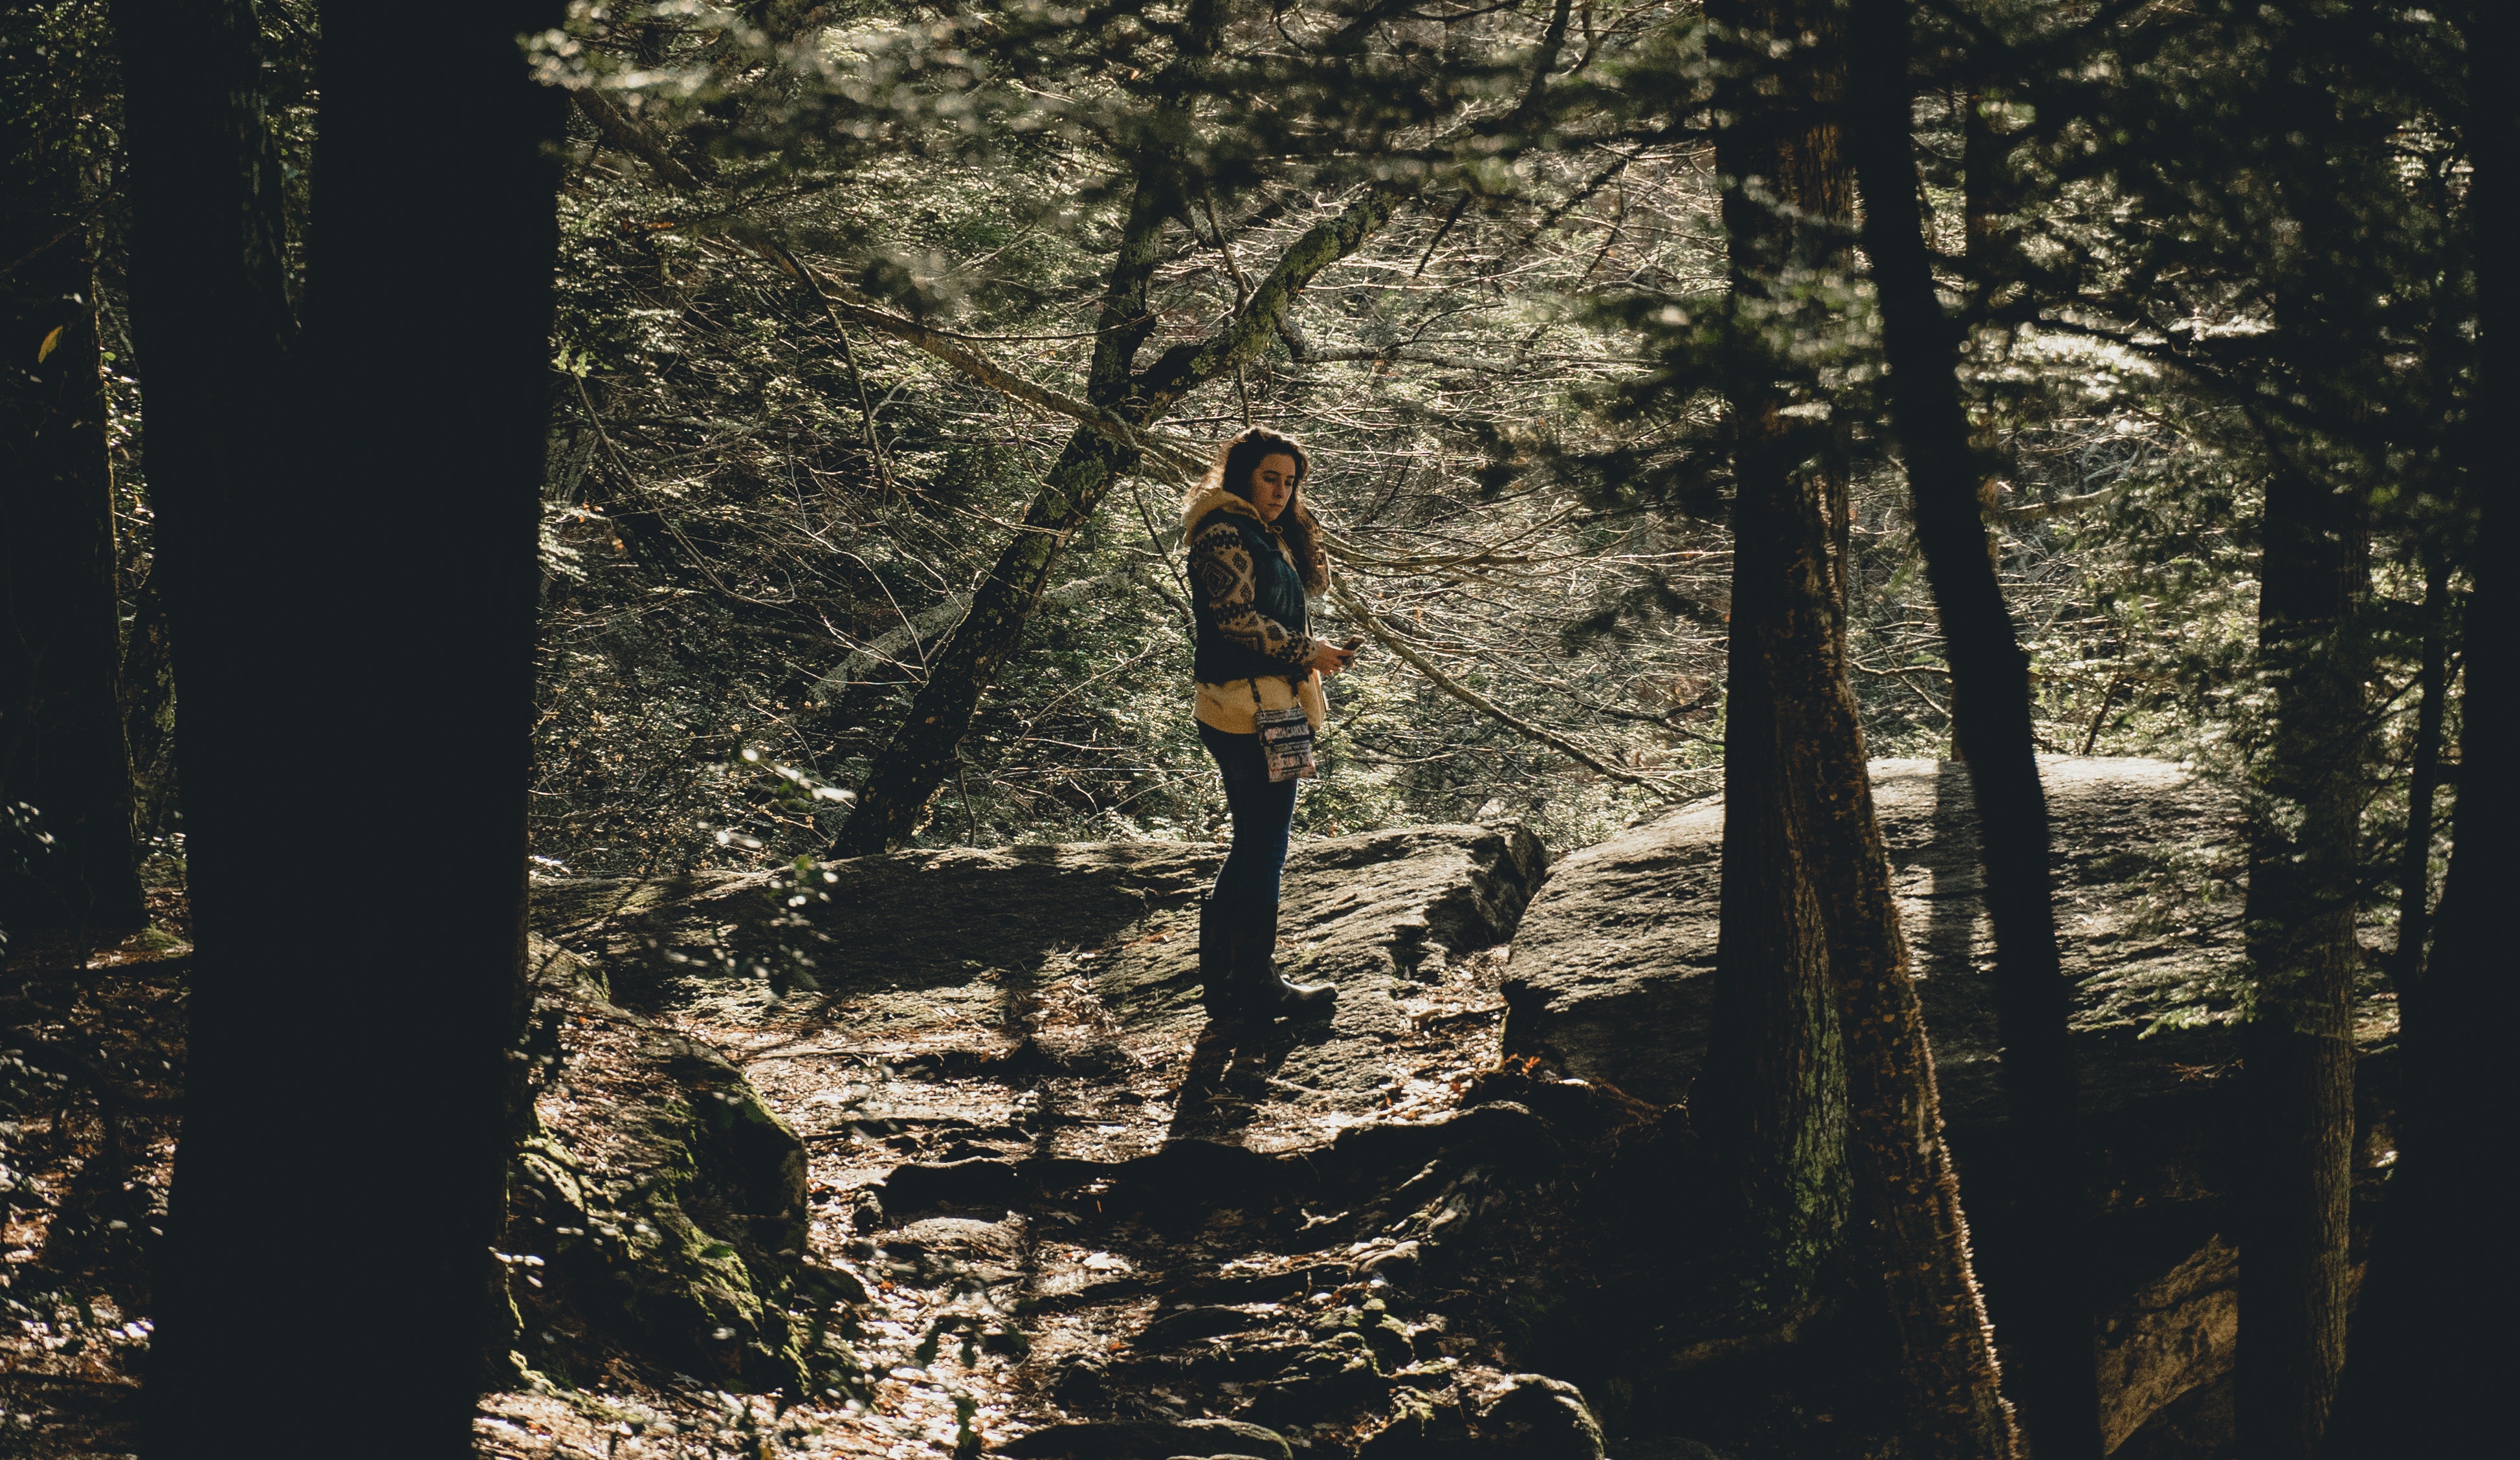
People in nature, tree, forest, natural environment, old growth forest, wilderness, Northern hardwood forest, woody plant, biome, woodland, plant, trunk, birch, jungle, shadow, wood, sunlight, branch, temperate broadleaf and mixed forest, temperate coniferous forest, grove, birch family, valdivian temperate rain forest, adventure